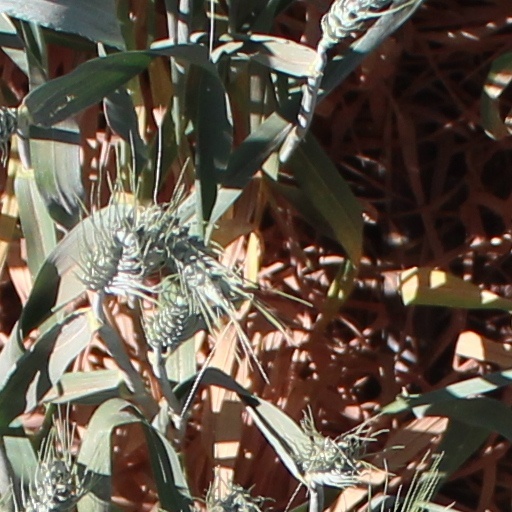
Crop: wheat